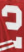
Number: 2